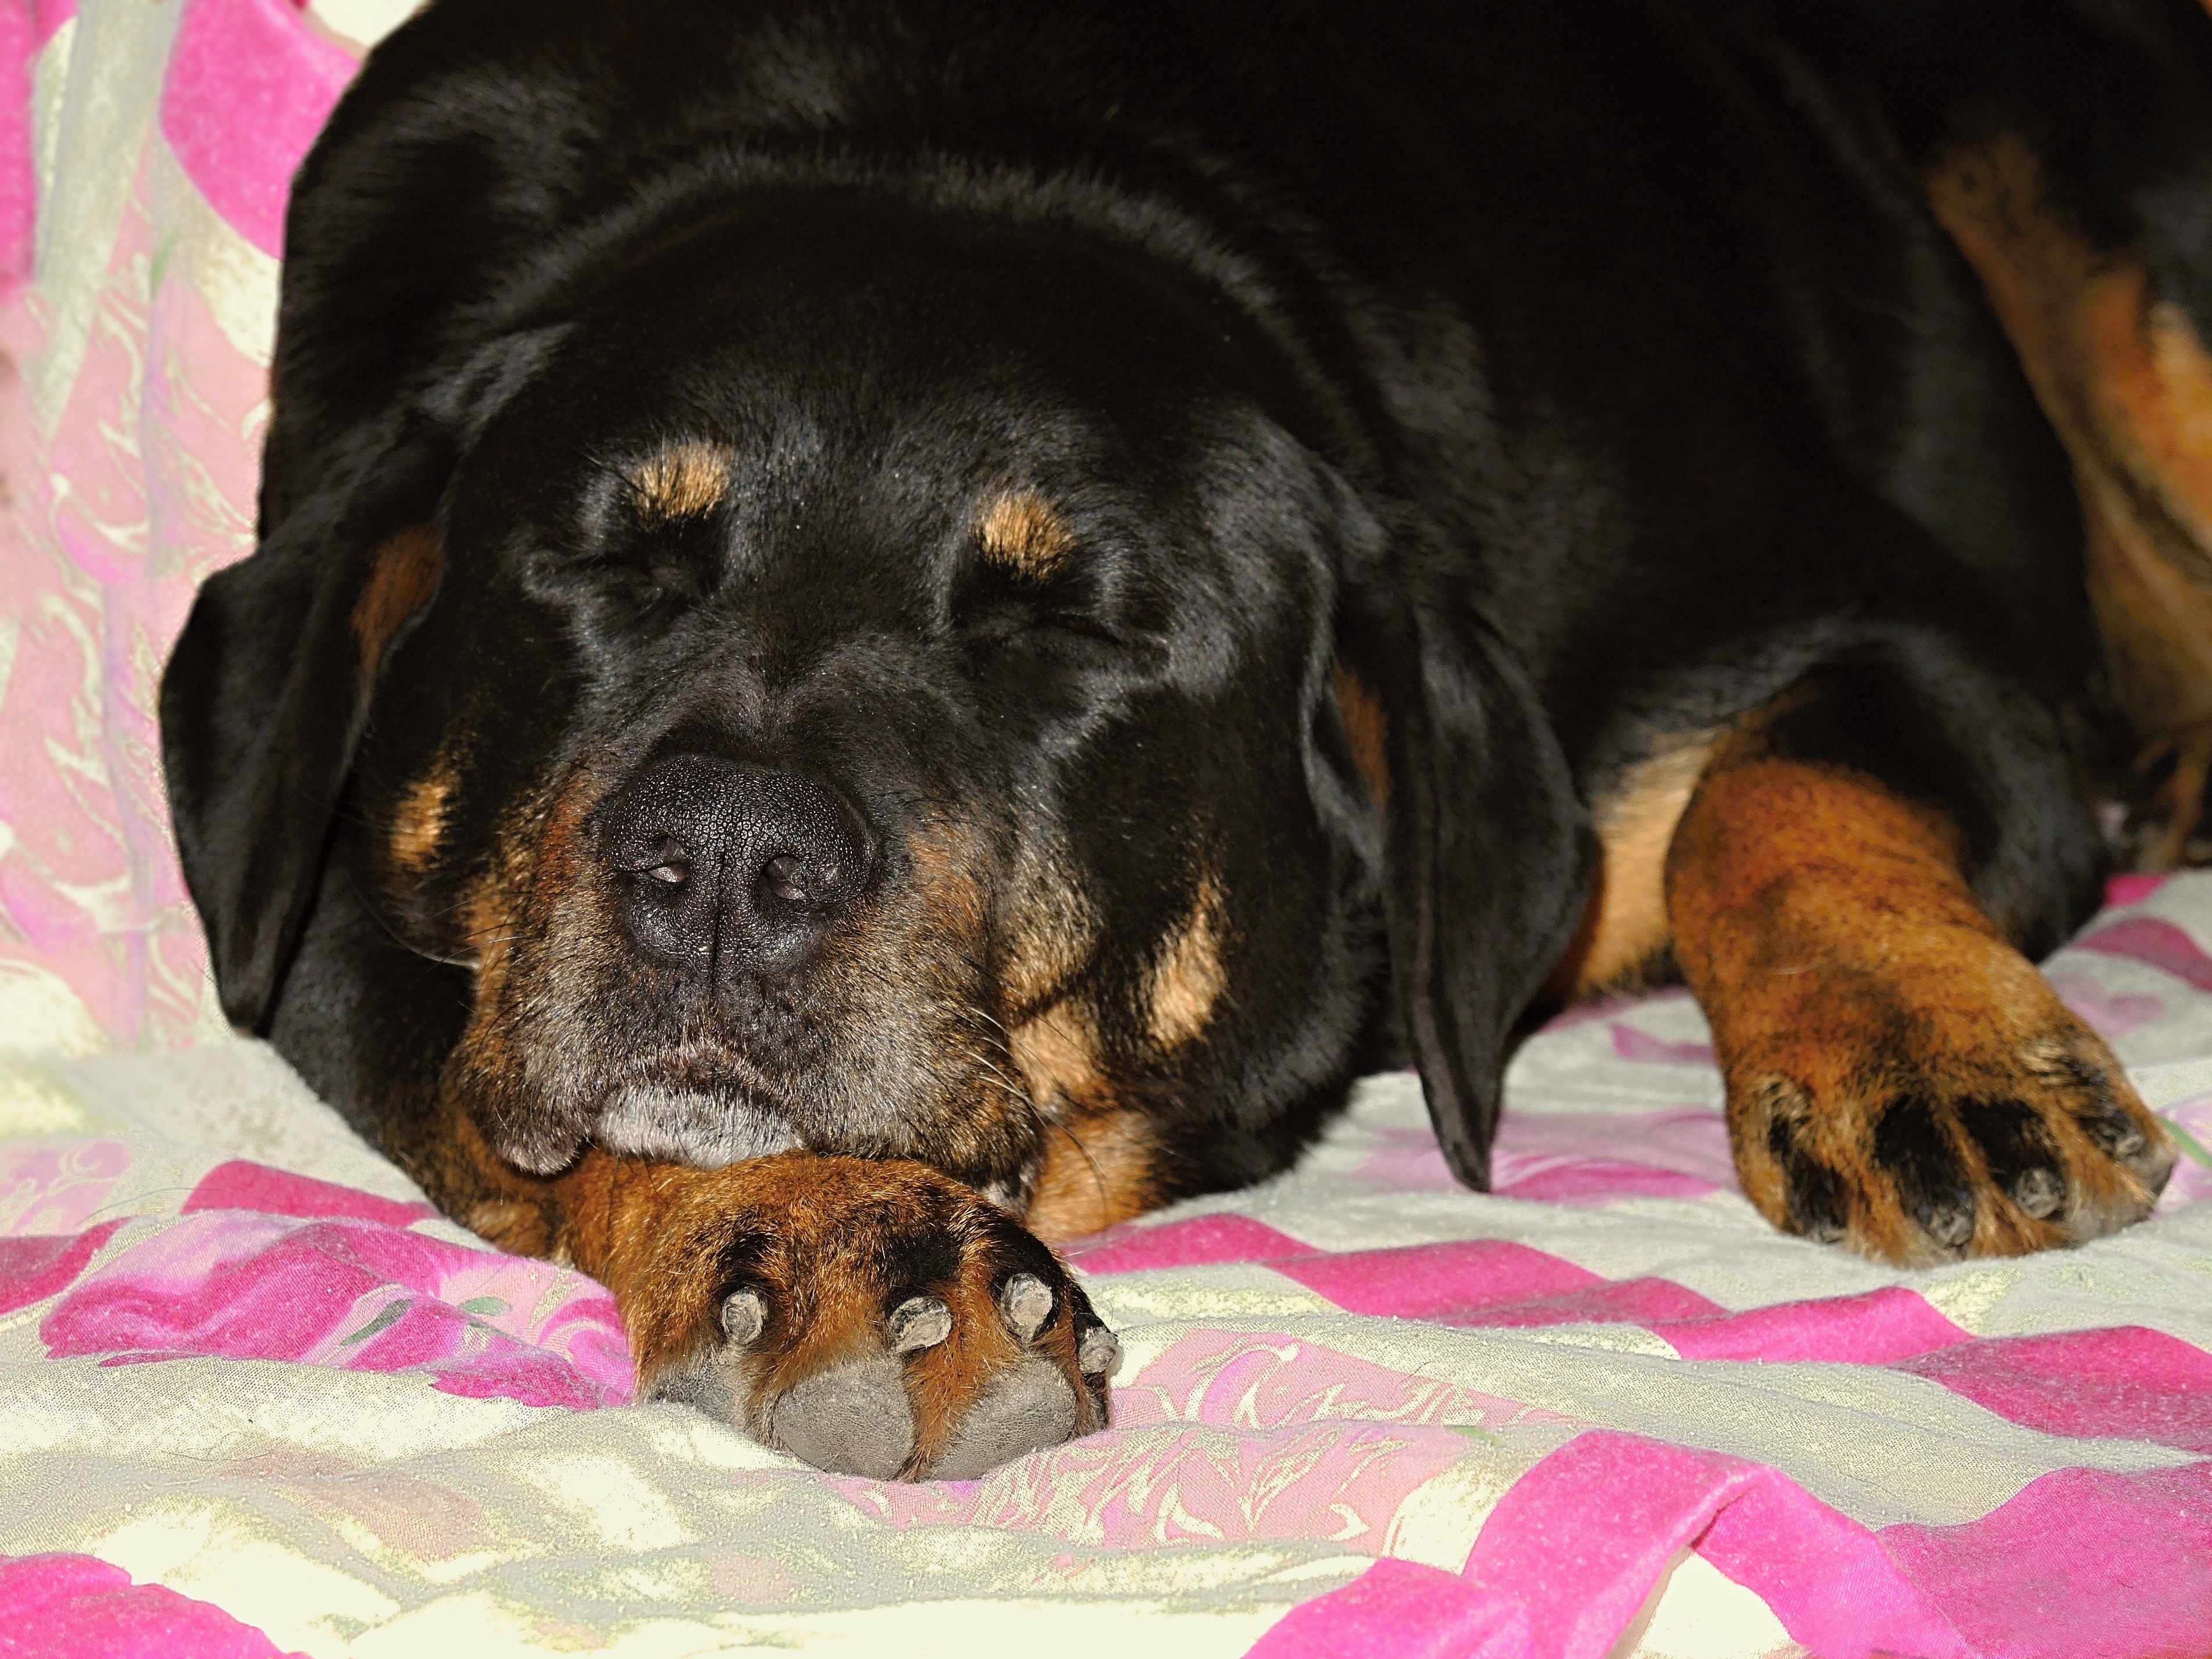
dog, animal, evening, pet, sleeping, peace, mammal, rest, dogs, sleep, animals, head, vertebrate, dog breed, dormant, rottweiler, it lies, dog like mammal, carnivoran